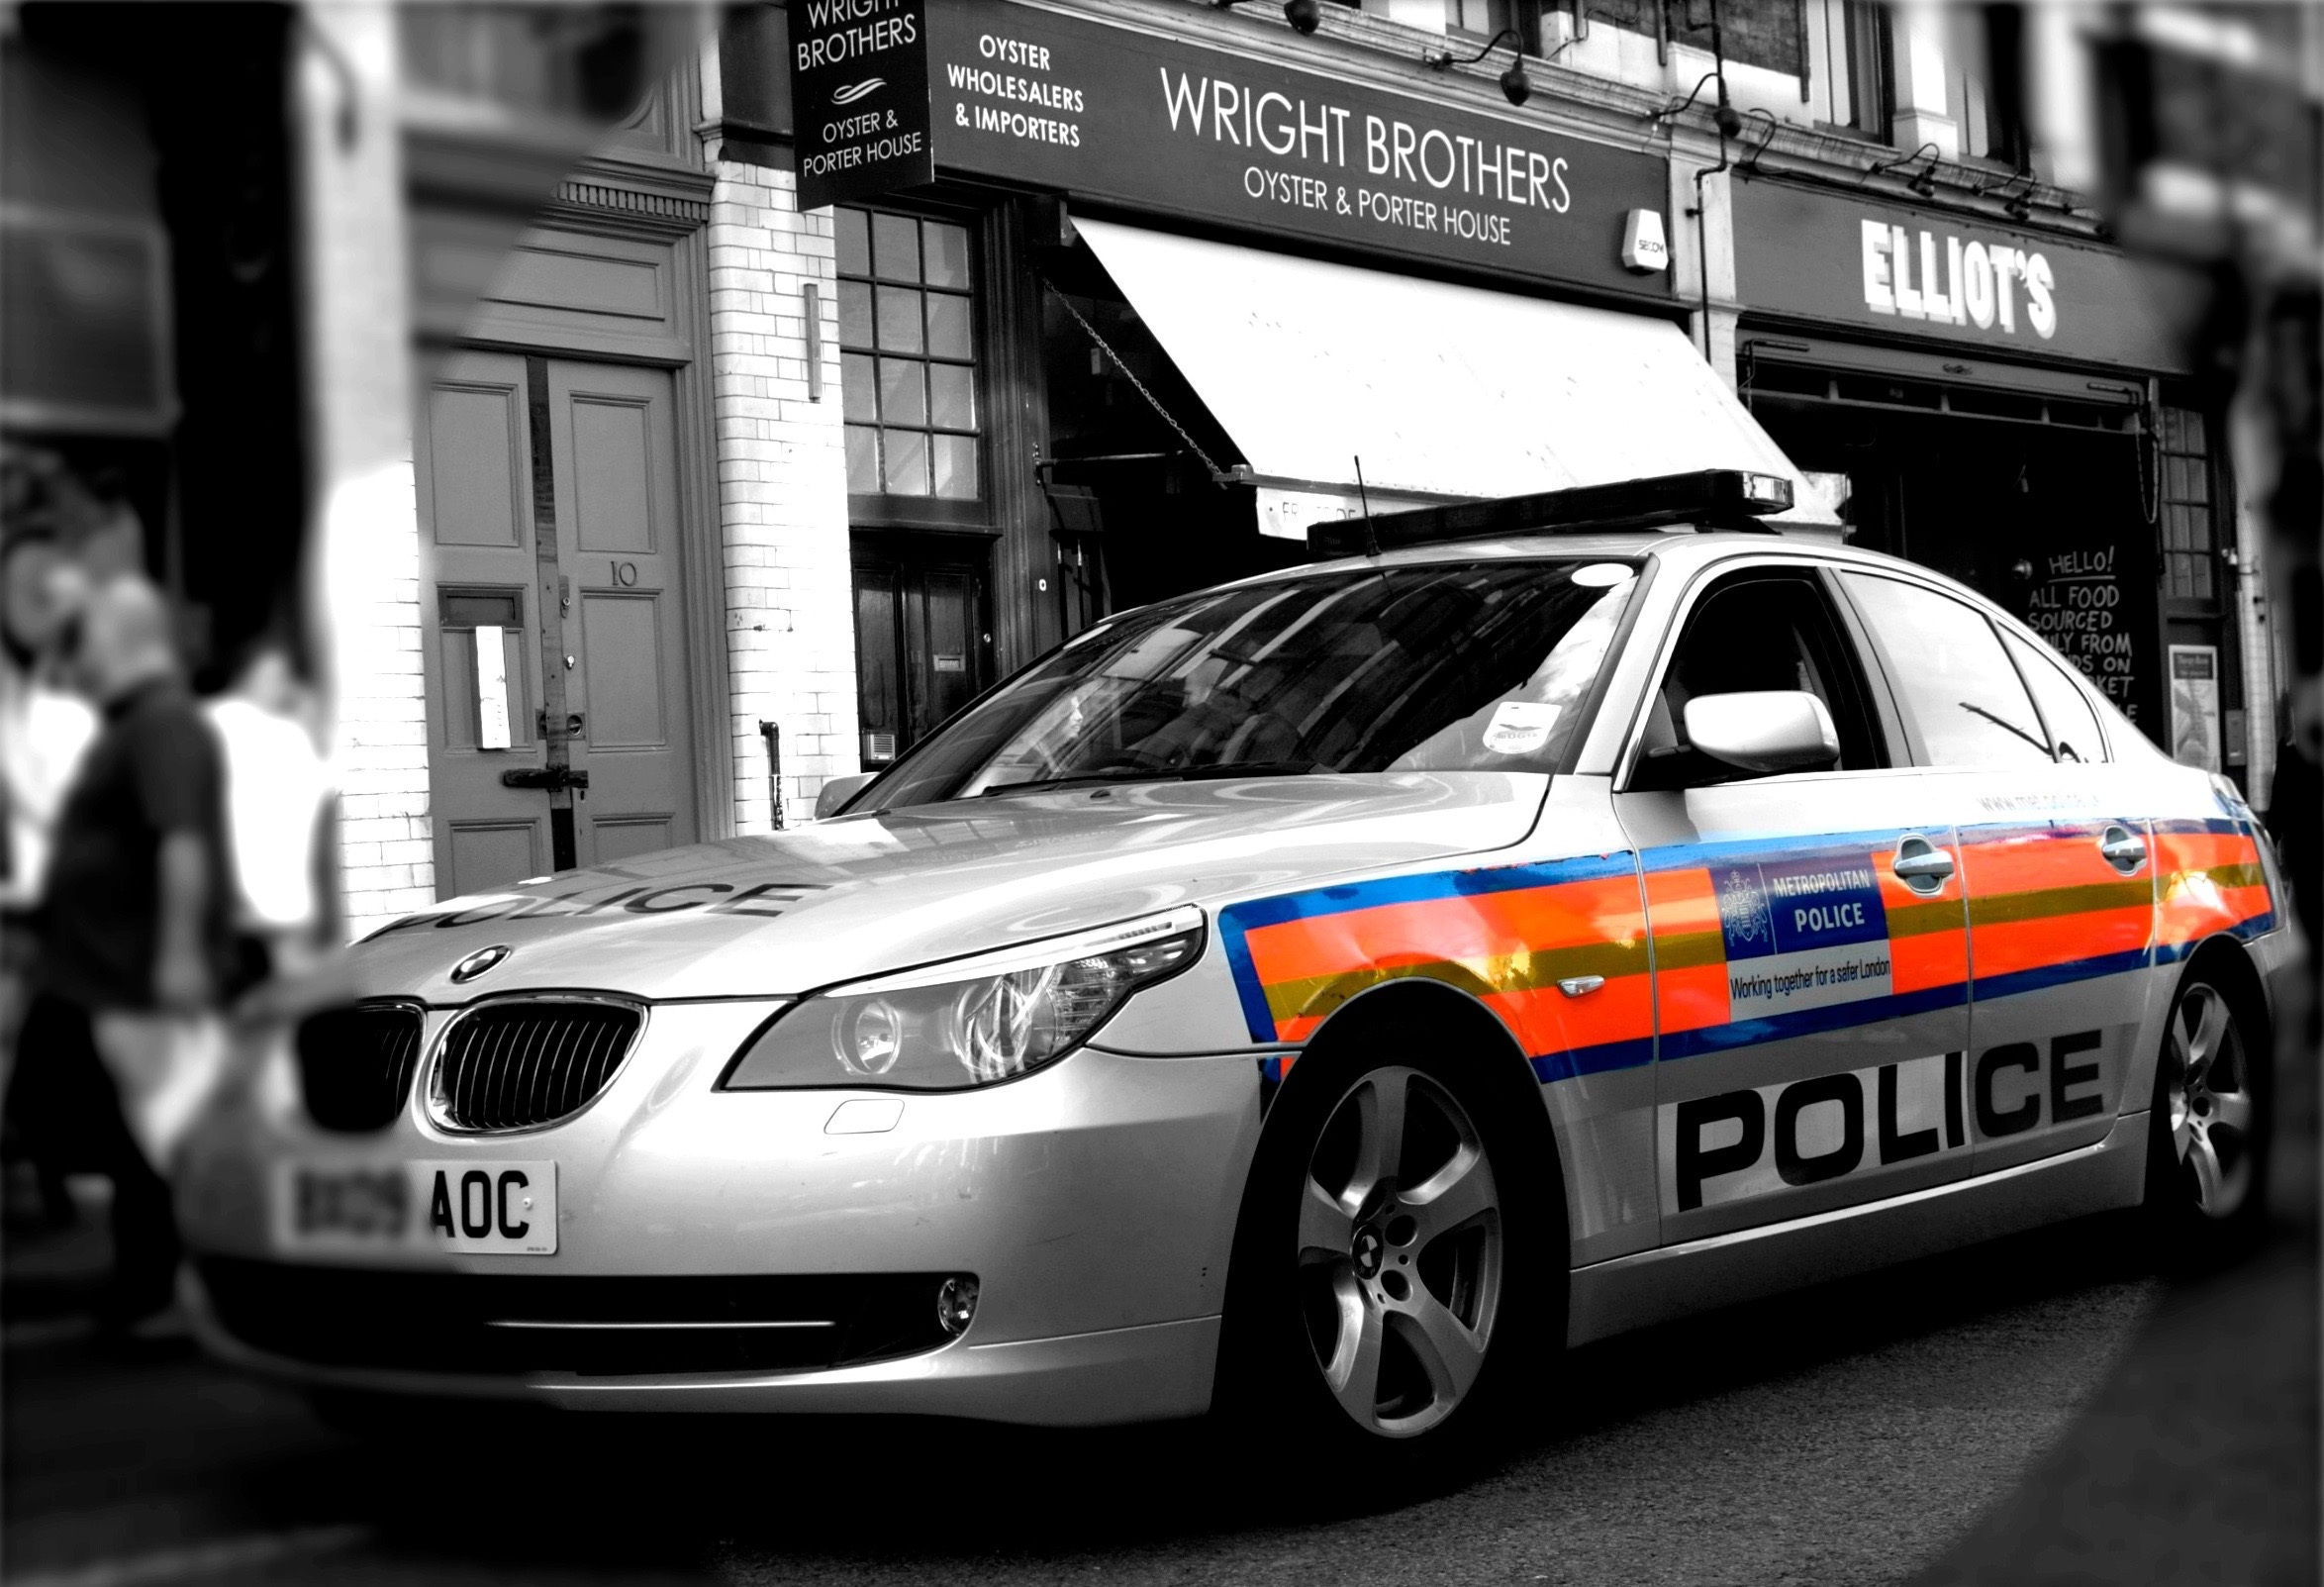
car, city, urban, taxi, vehicle, sports car, surveillance, sedan, police, patrol, bmw, law, crime, cop, emergency, enforcement, police car, land vehicle, automobile make, automotive exterior, automotive design, luxury vehicle, vehicle registration plate, executive car, sports sedan